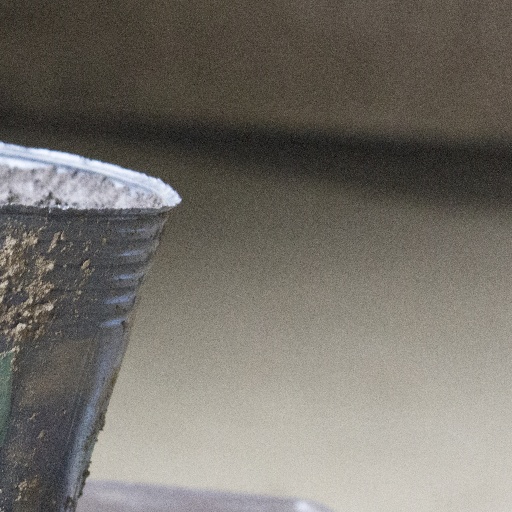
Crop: soybean